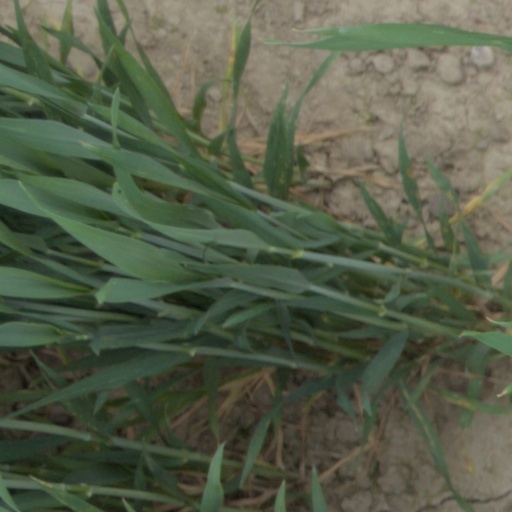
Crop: wheat